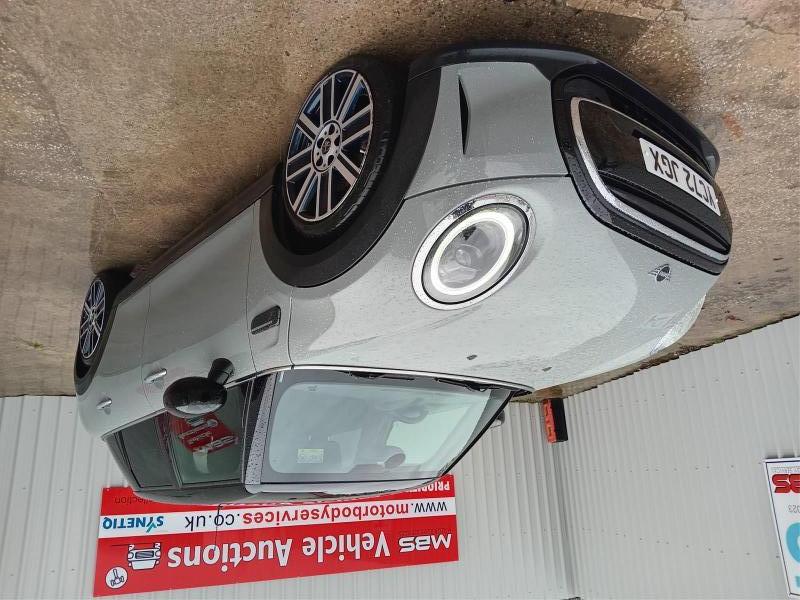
Aucun dommage détecté.
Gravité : aucun